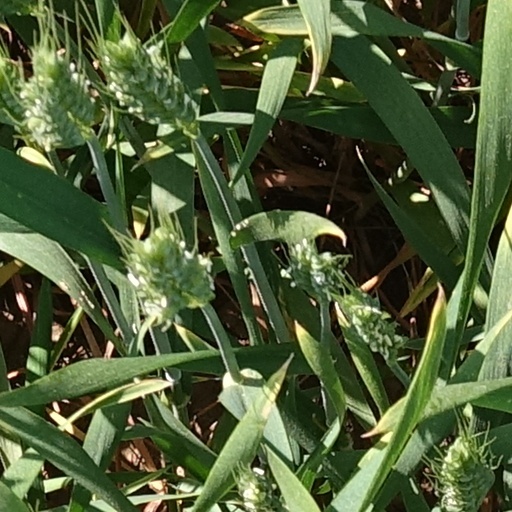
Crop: wheat